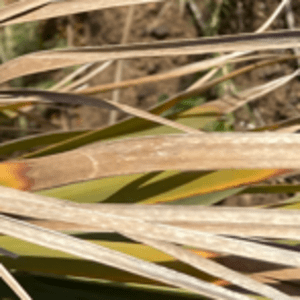
Label: Potassium Deficiency